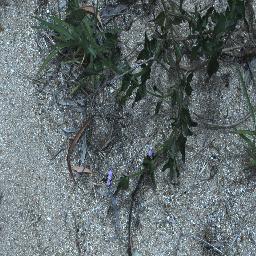
Label: siam_weed